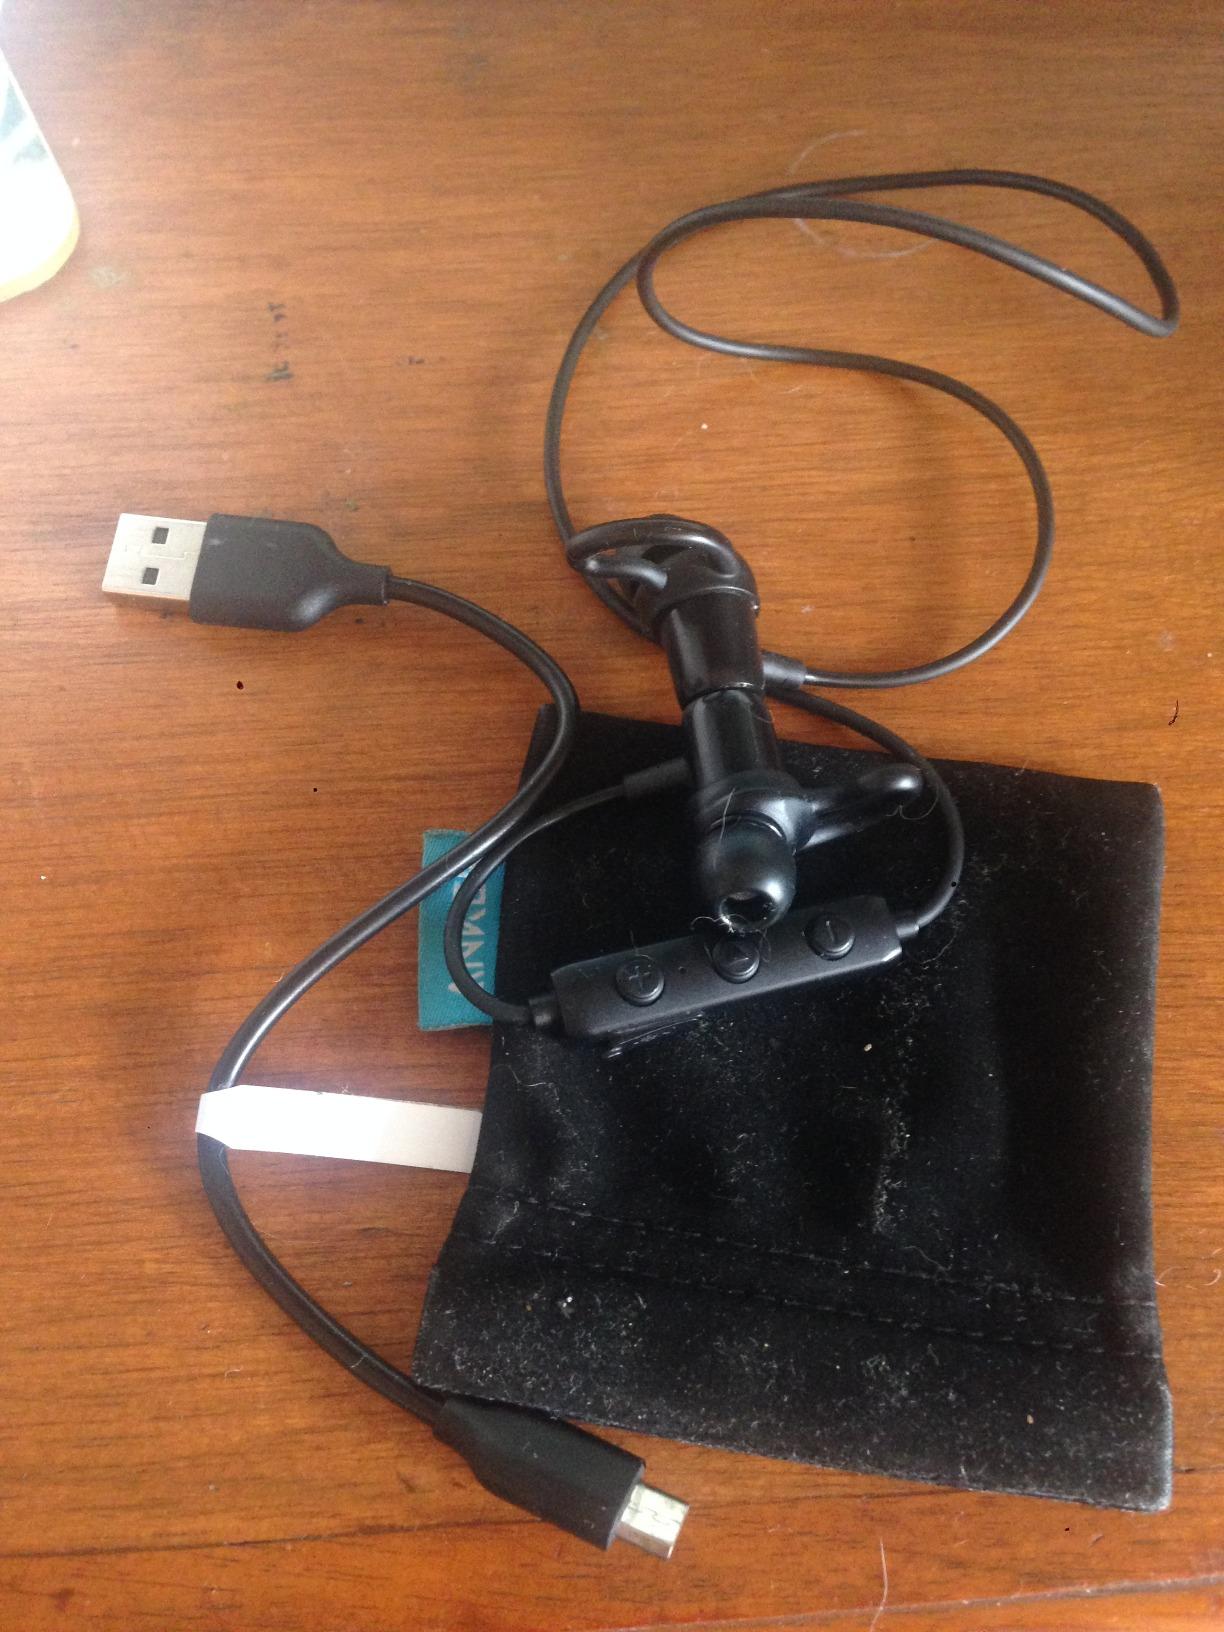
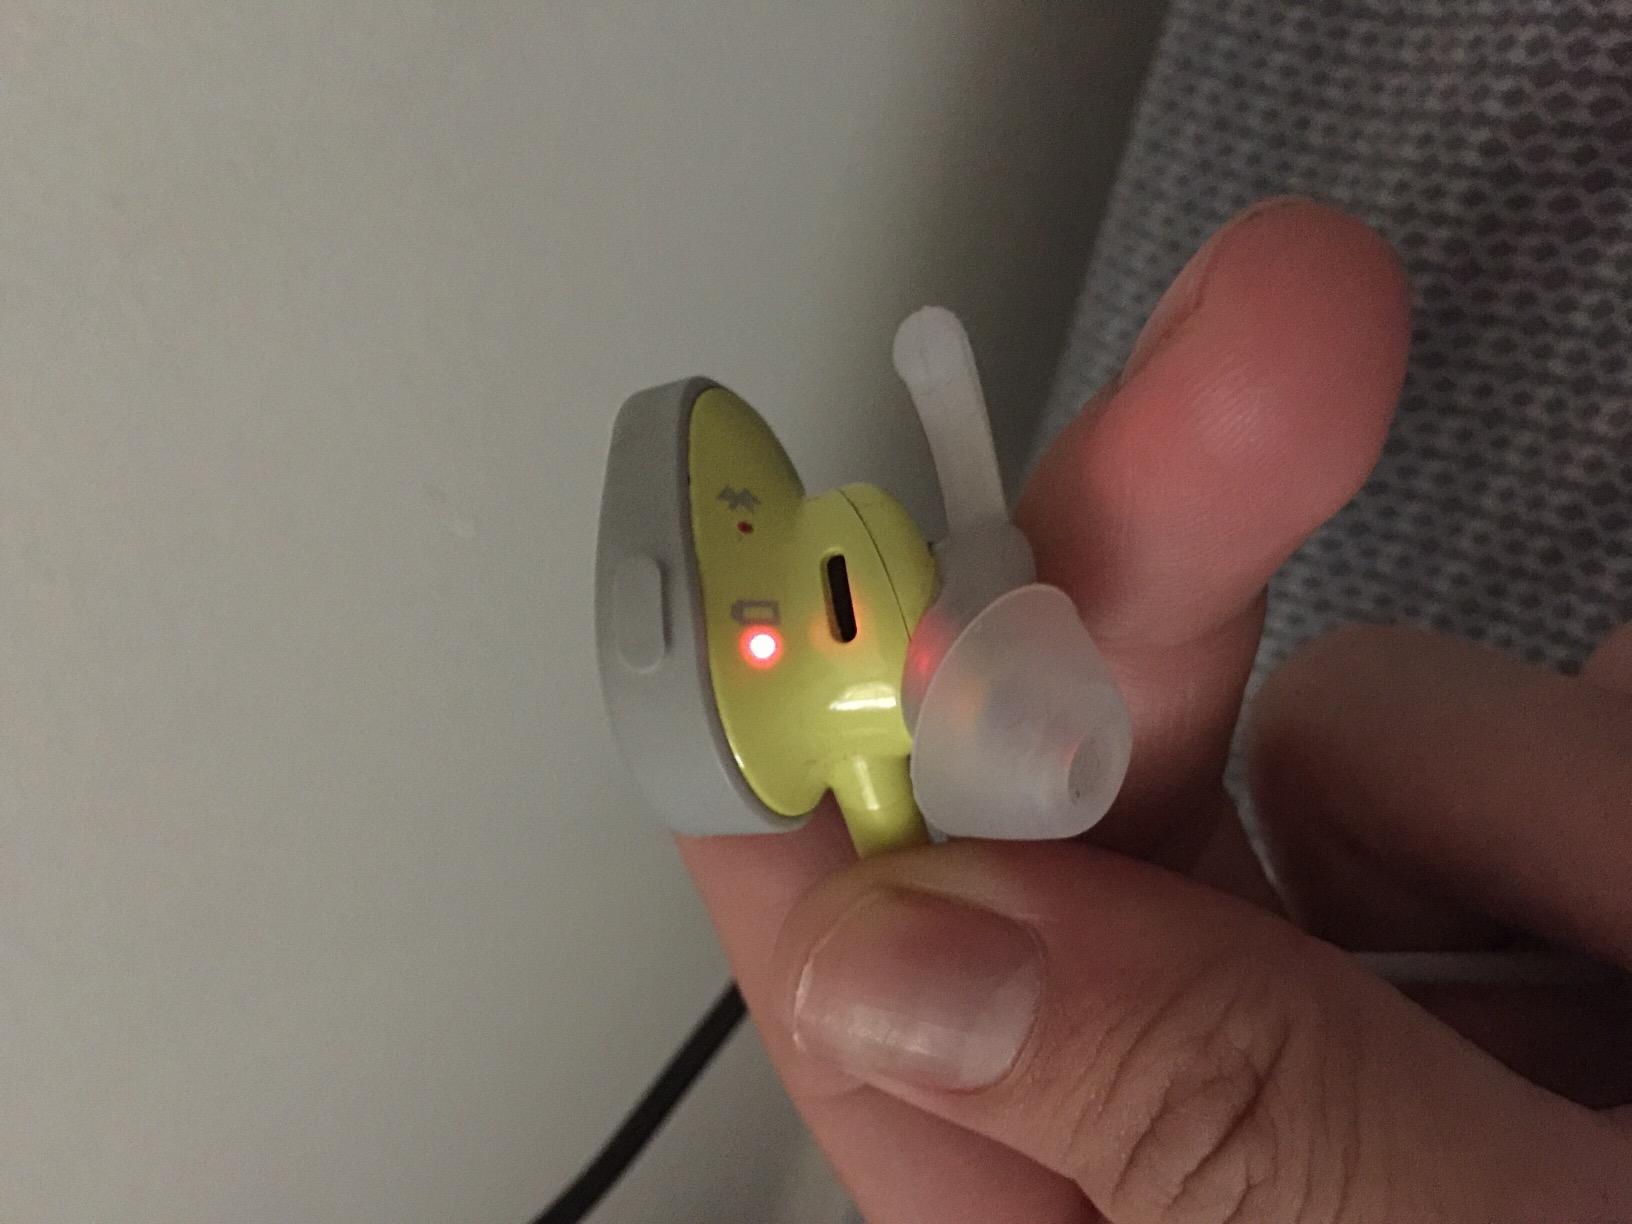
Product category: headphones
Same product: no